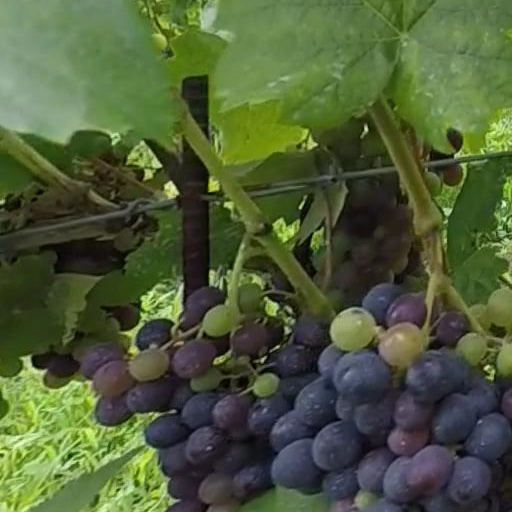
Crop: grape